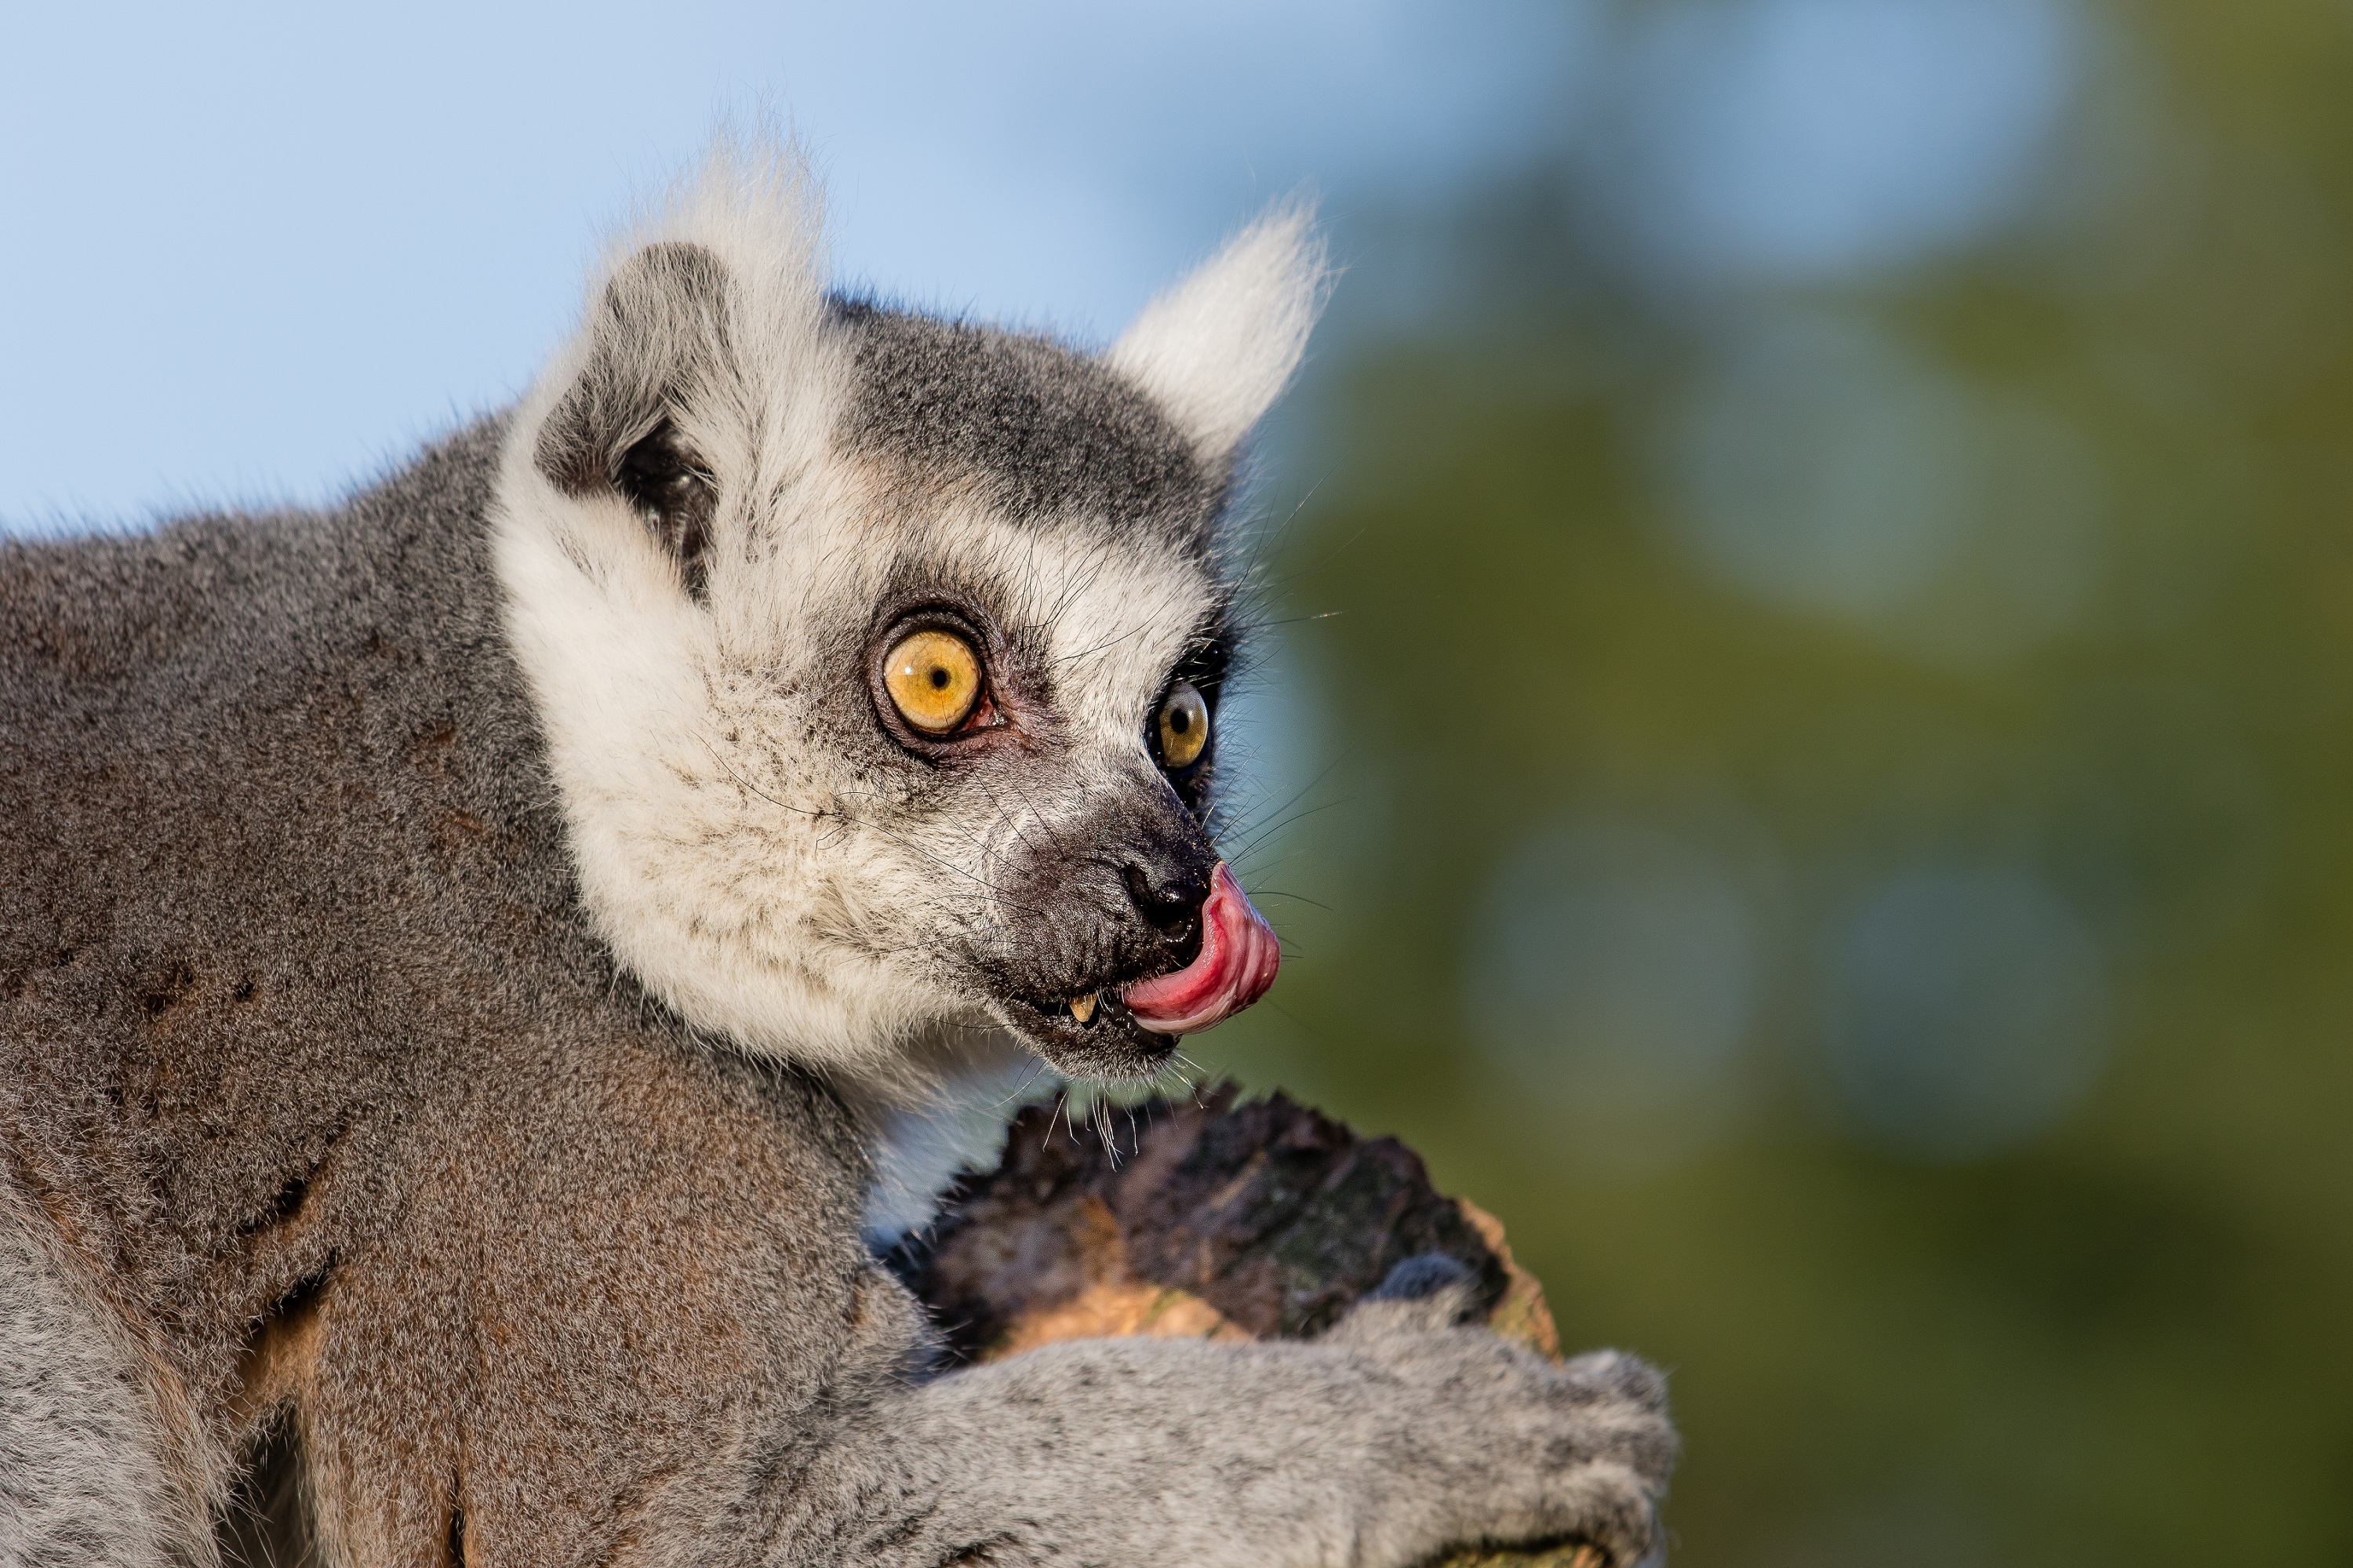
nature, profile, looking, wildlife, zoo, fur, portrait, mammal, fauna, primate, striped, close up, face, eyes, grey, head, madagascar, vertebrate, lemur, macaque, ring tailed lemur, new world monkey